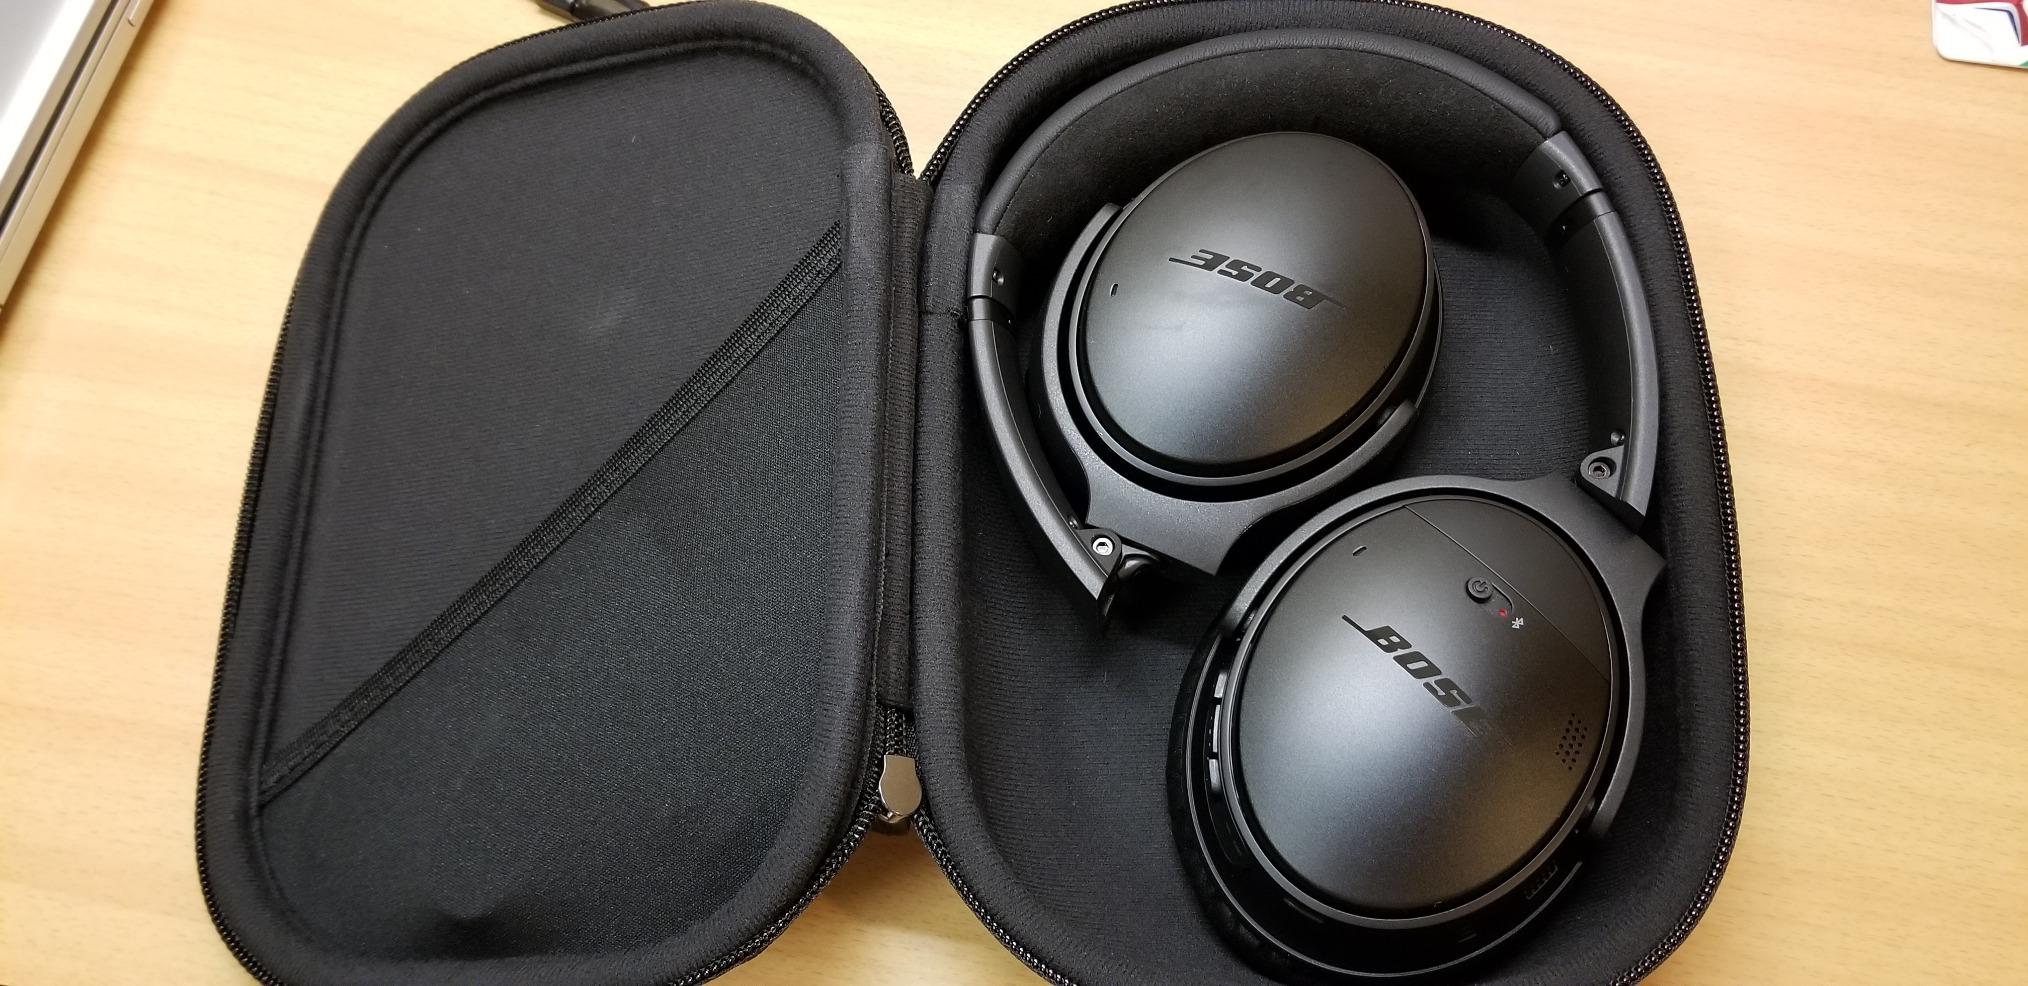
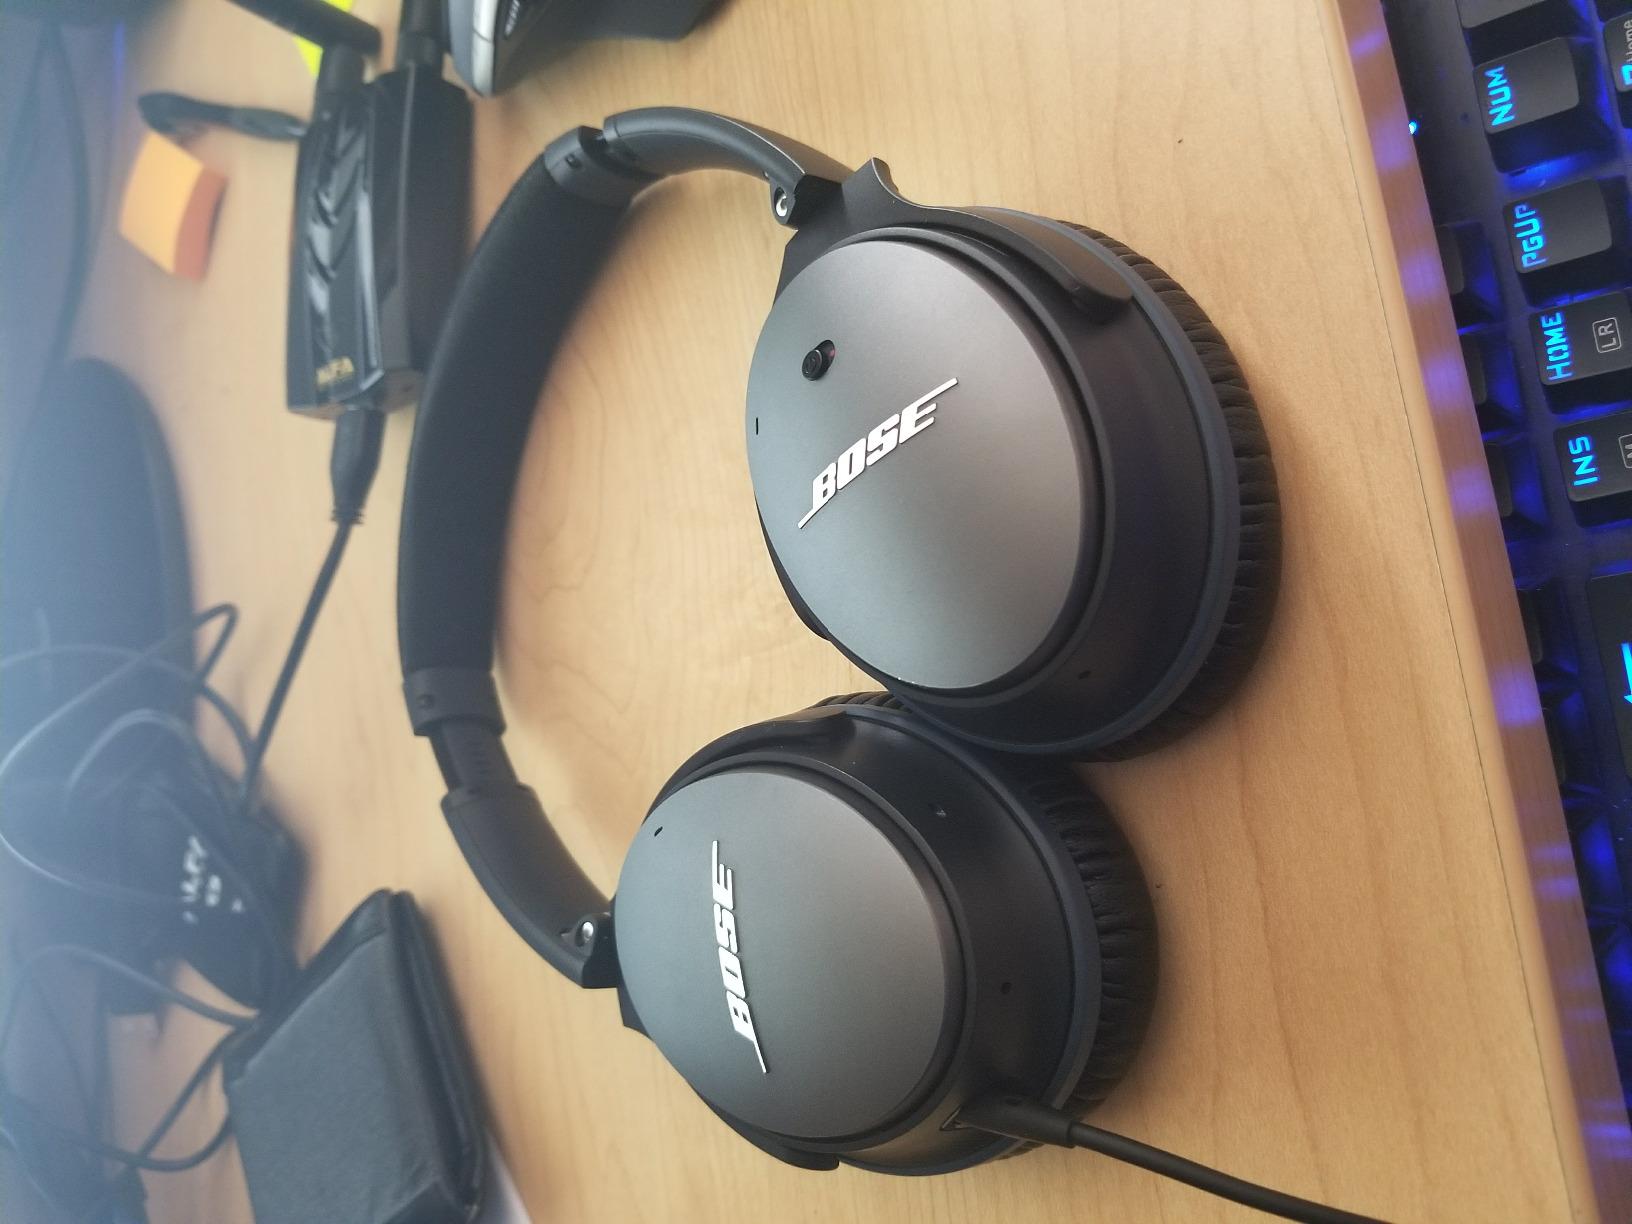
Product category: headphones
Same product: no